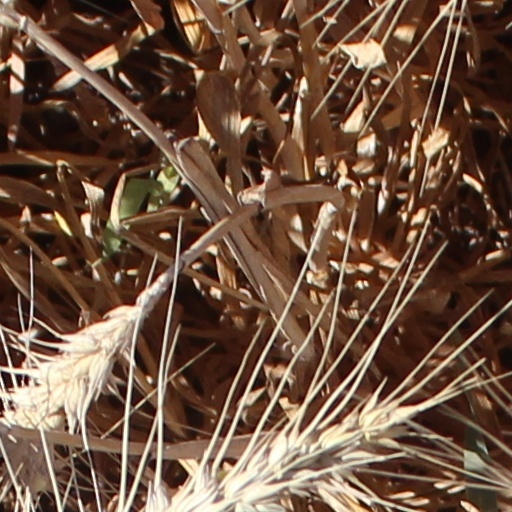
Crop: wheat